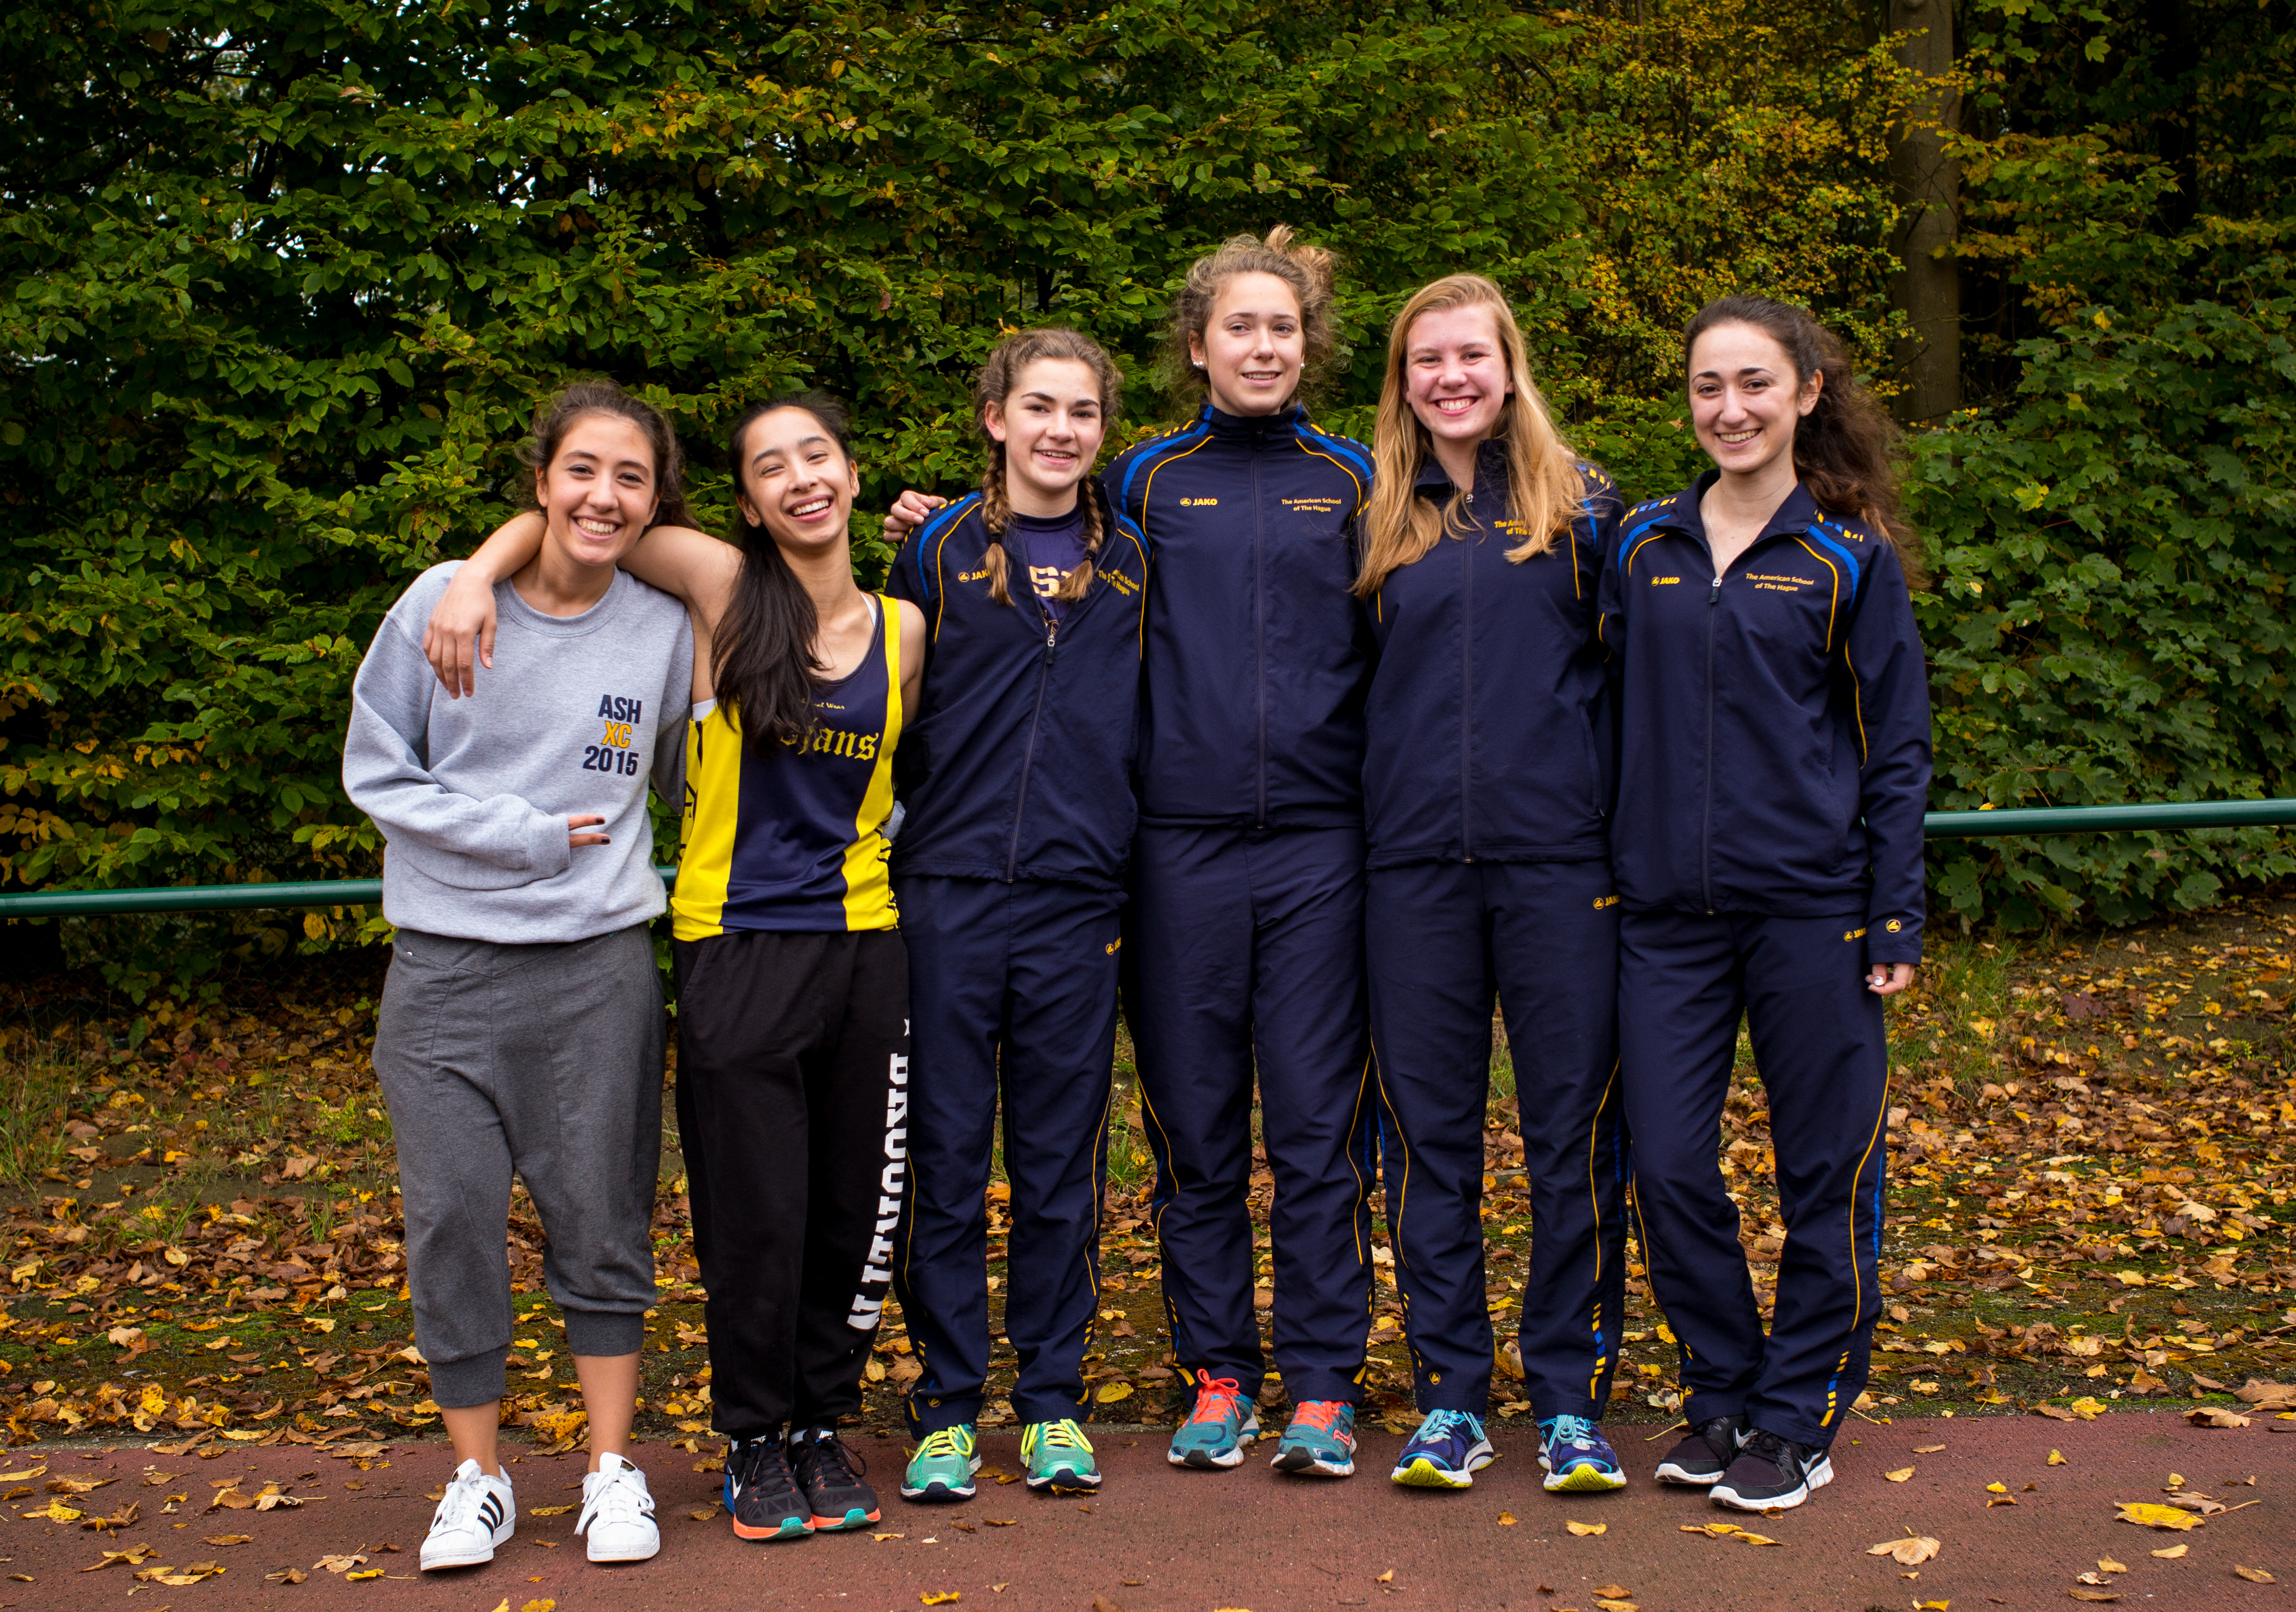
person, people, running, country, jogging, cross, race, hague, girls, m, american, team, sports, school, 28, endurance, leica, 240, summicron, varsity, athletics, xc, physical exercise, outdoor recreation, human action, endurance sports, duathlon